Ibrahim Index of African Governance

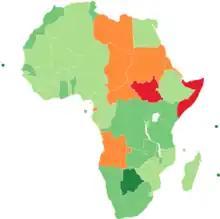
2016 Edition of the Ibrahim Index on African Governance

The Ibrahim Index of African Governance (IIAG), established in 2007, provides an assessment of the quality of governance in African countries. The IIAG is compiled by 81 indicators and 265 variables from 54 data projects, coming from 47 independent African and international data sources. Published every two years, the IIAG is one of the world’s most comprehensive collections of data on African governance.